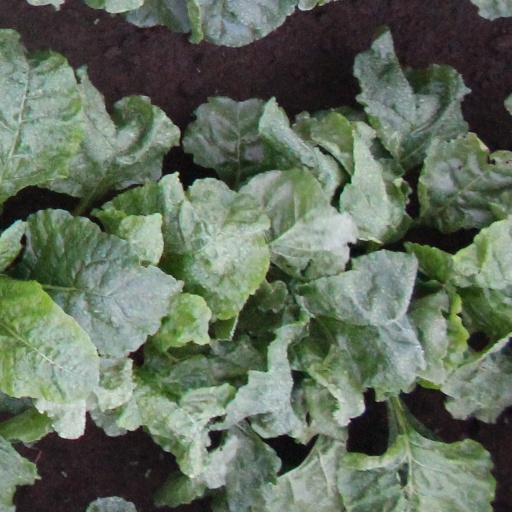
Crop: sugar beet